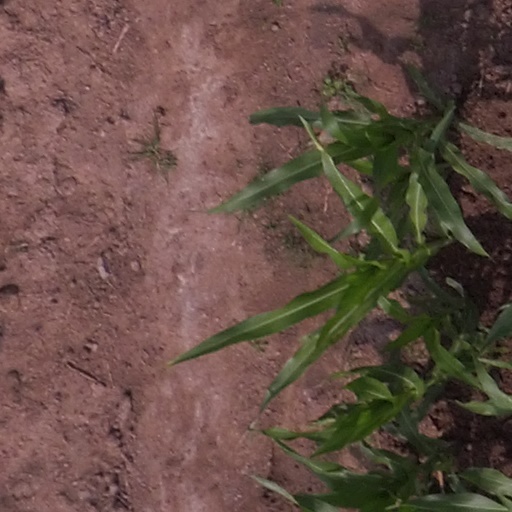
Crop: maize; corn